Josef O'Connor

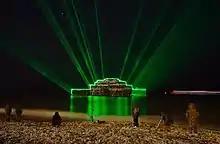
The West Pier illuminated with lasers (2010) curated by Josef O'Connor

In response to the 2010 General Election, O’Connor launched ‘Billbored’- a non-partisan viral art initiative that allowed the general public, artists and designers to submit a digital billboard artwork featuring their personal political slogans and manifestos for change. Designs were projected in a guerilla campaign onto famous London landmarks, including Big Ben, Tate Modern, St Paul's Cathedral and The Bank of England.